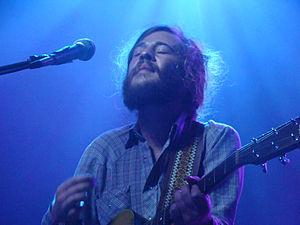
Other Lives est un groupe de rock indépendant américain, originaire de Stillwater, en Oklahoma.